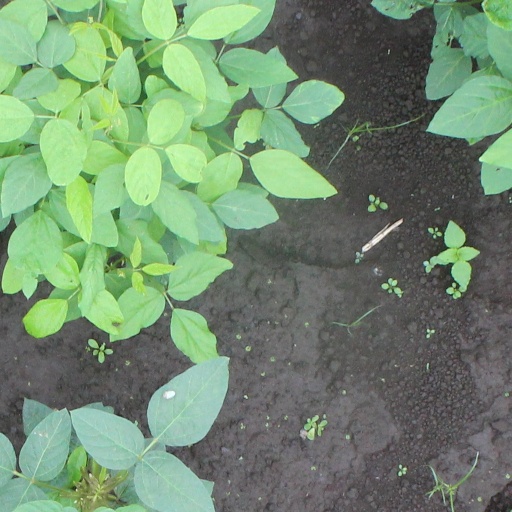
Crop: soybean